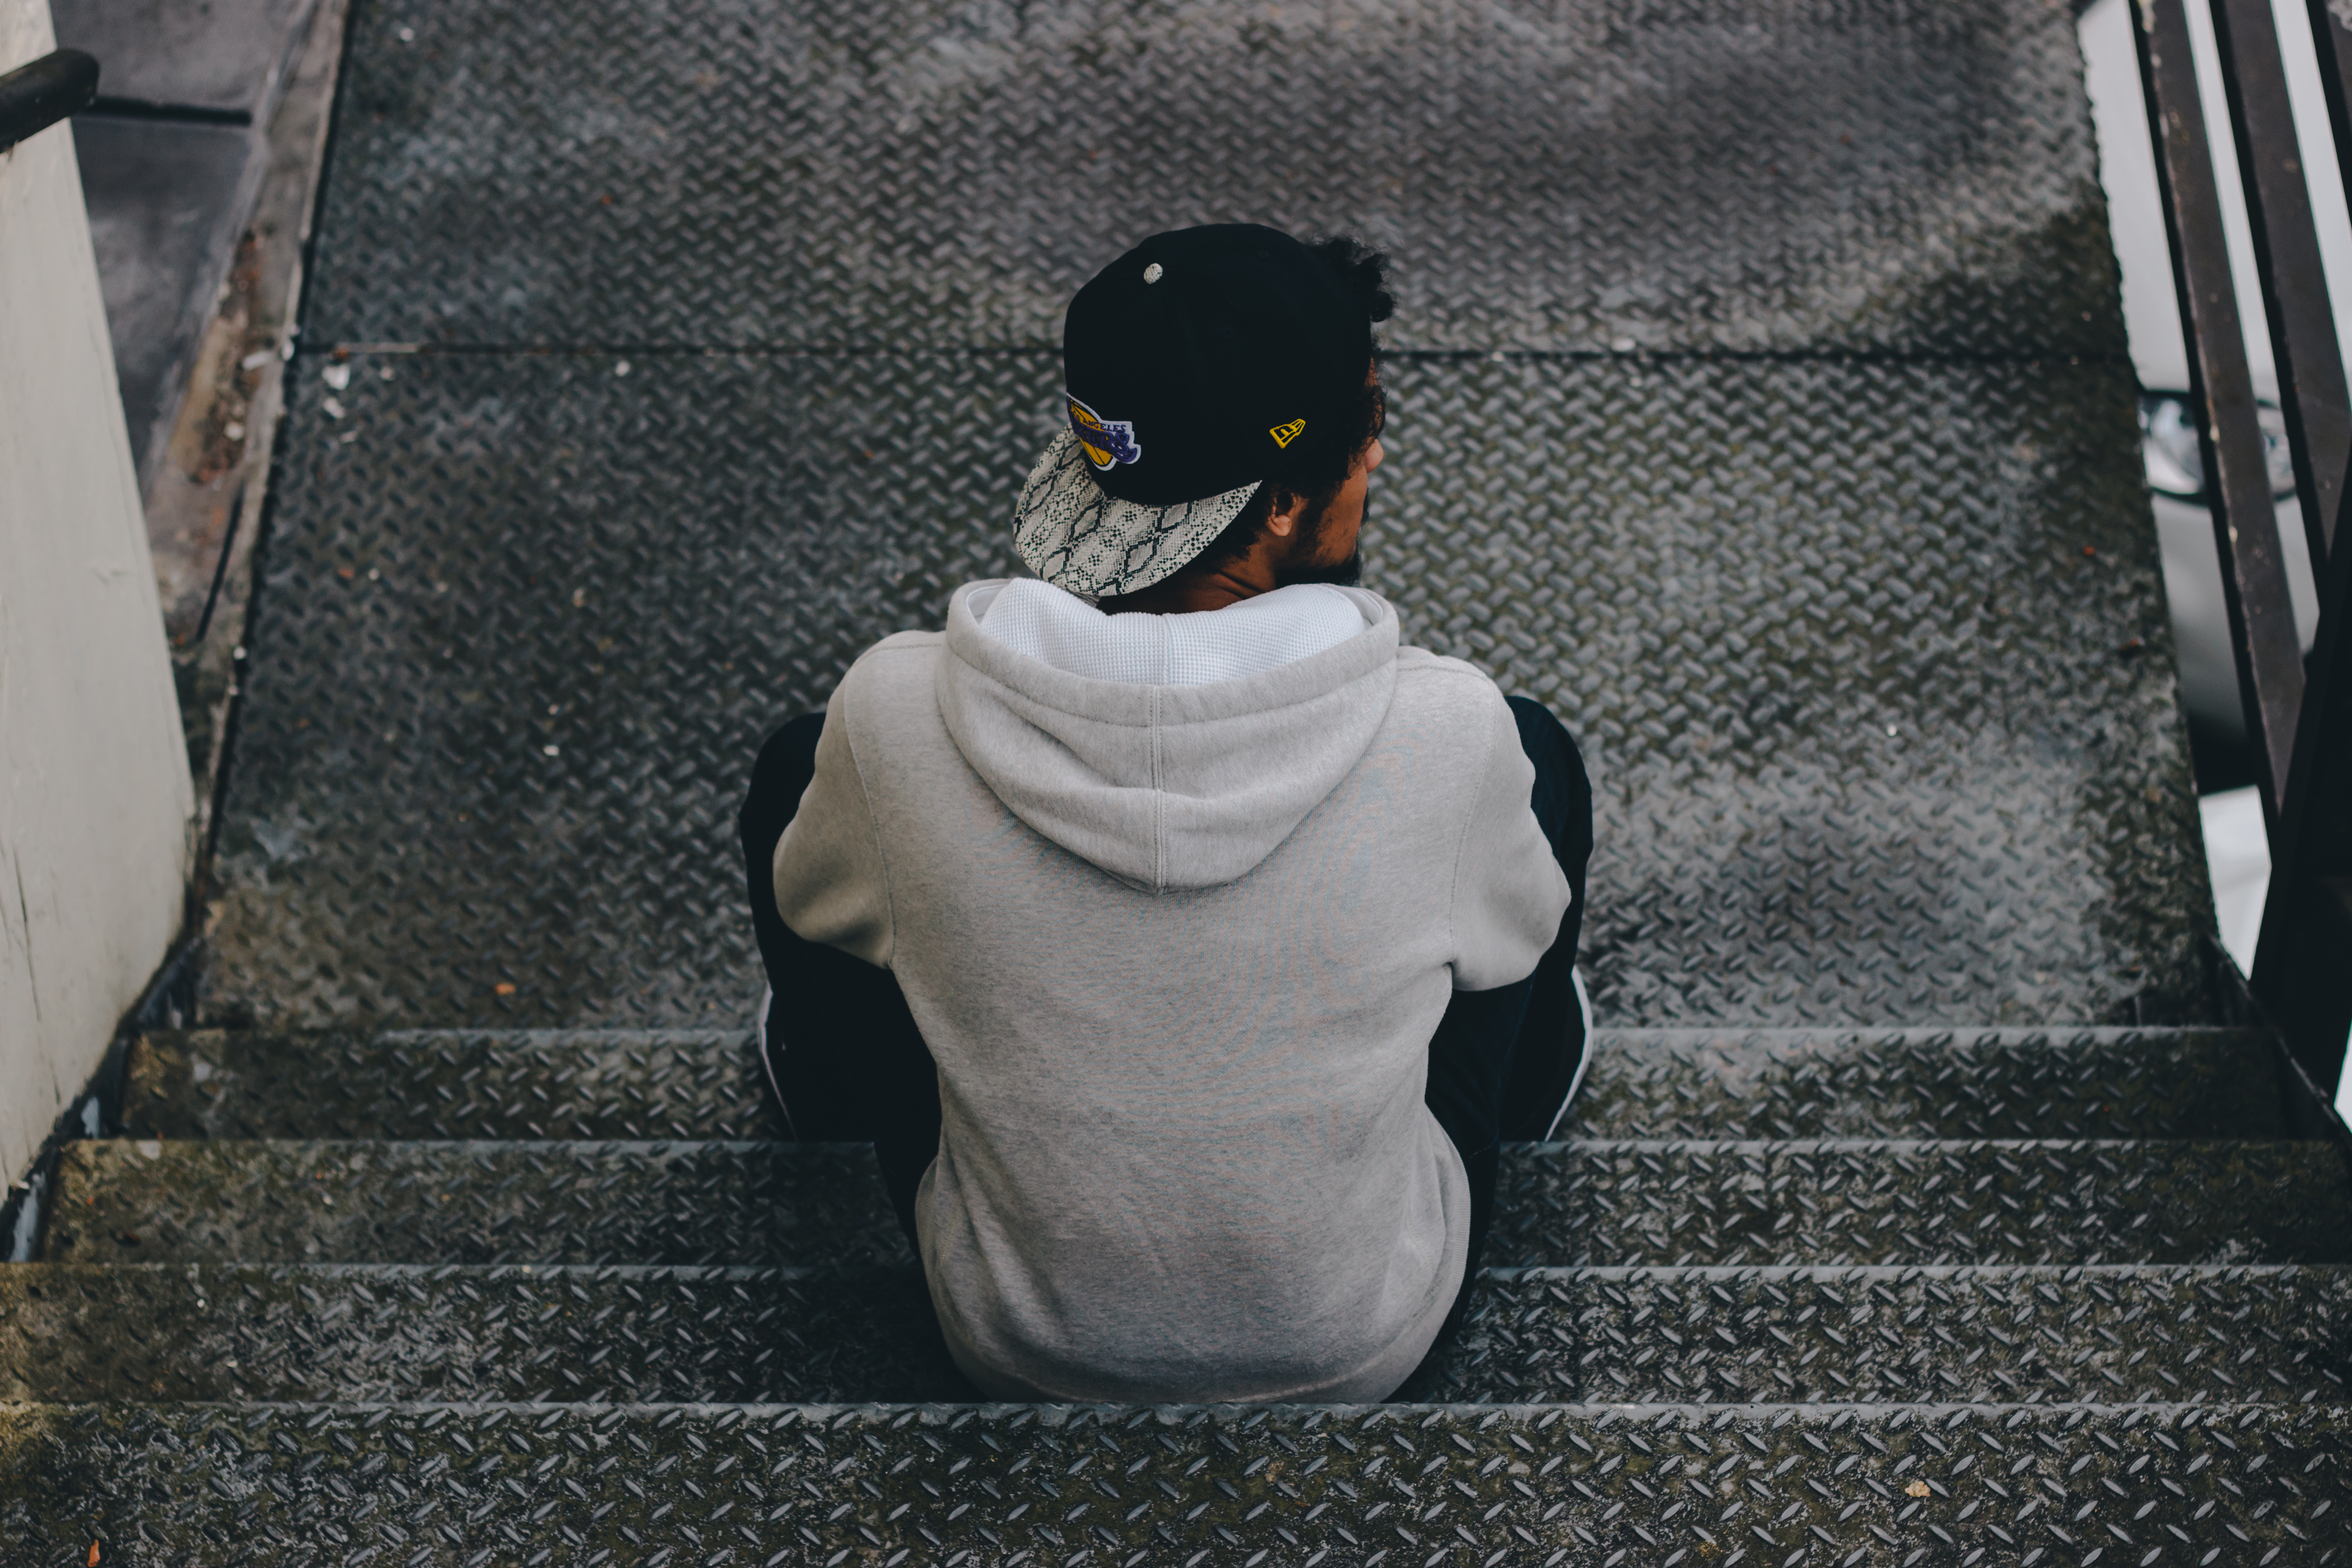
man, person, white, staircase, walkway, monument, statue, model, sitting, black, hoodie, sculpture, art, temple, stairs, cap, photograph, image, human positions